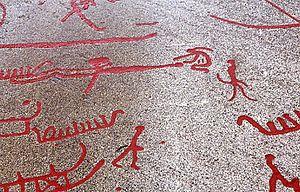
Les gravures rupestres de Tanum se trouvent sur la côte occidentale de la Suède, approximativement équidistantes d’Oslo et de Göteborg, à environ 150 kilomètres au nord de Göteborg, dans la province historique de Bohuslän. Elles sont parmi les plus célèbres des gravures rupestres de Suède. Le site est inscrit sur la liste du patrimoine mondial de l’UNESCO depuis 1994.